Autumn Crisis of 1850

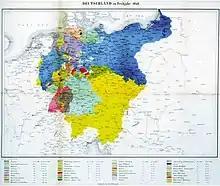
Contemporary map from 1850, with the member states of the Confederation. Prussia in blue, Austria in yellow. (The utmost eastern provinces of Prussia, Westpreußen, Ostpreußen and Posen, have been part of the Confederation in 1848–1851.) Although Prussian and its allies tried to create the Erfurt Union, they were officially still member states of the Confederation.

Since the end of the Middle Ages, Habsburg Austria had been the main power in the Holy Roman Empire. However, by the 18th century at the latest, Prussia in North Germany rose to power, so that a rivalry between the two powers developed, the so-called German Dualism. After 1815, both became members, albeit not in their full territory, of the new German Confederation. The Confederation was essentially a military alliance, but also served to suppress liberal, democratic and national movements.